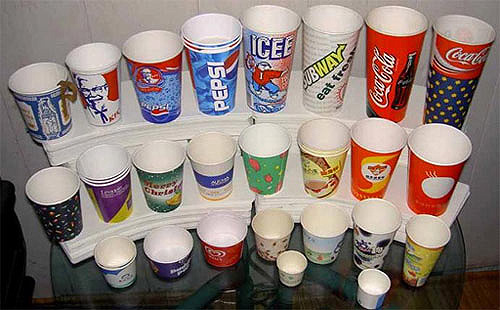
Label: paper